WCVU

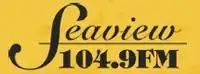
former logo

The station went on the air as WMMY on March 16, 1990. On February 15, 1991, the station changed its call sign to WQOL; on March 3, 1991, to WMMY; and on September 25, 1995, to the current WCVU/